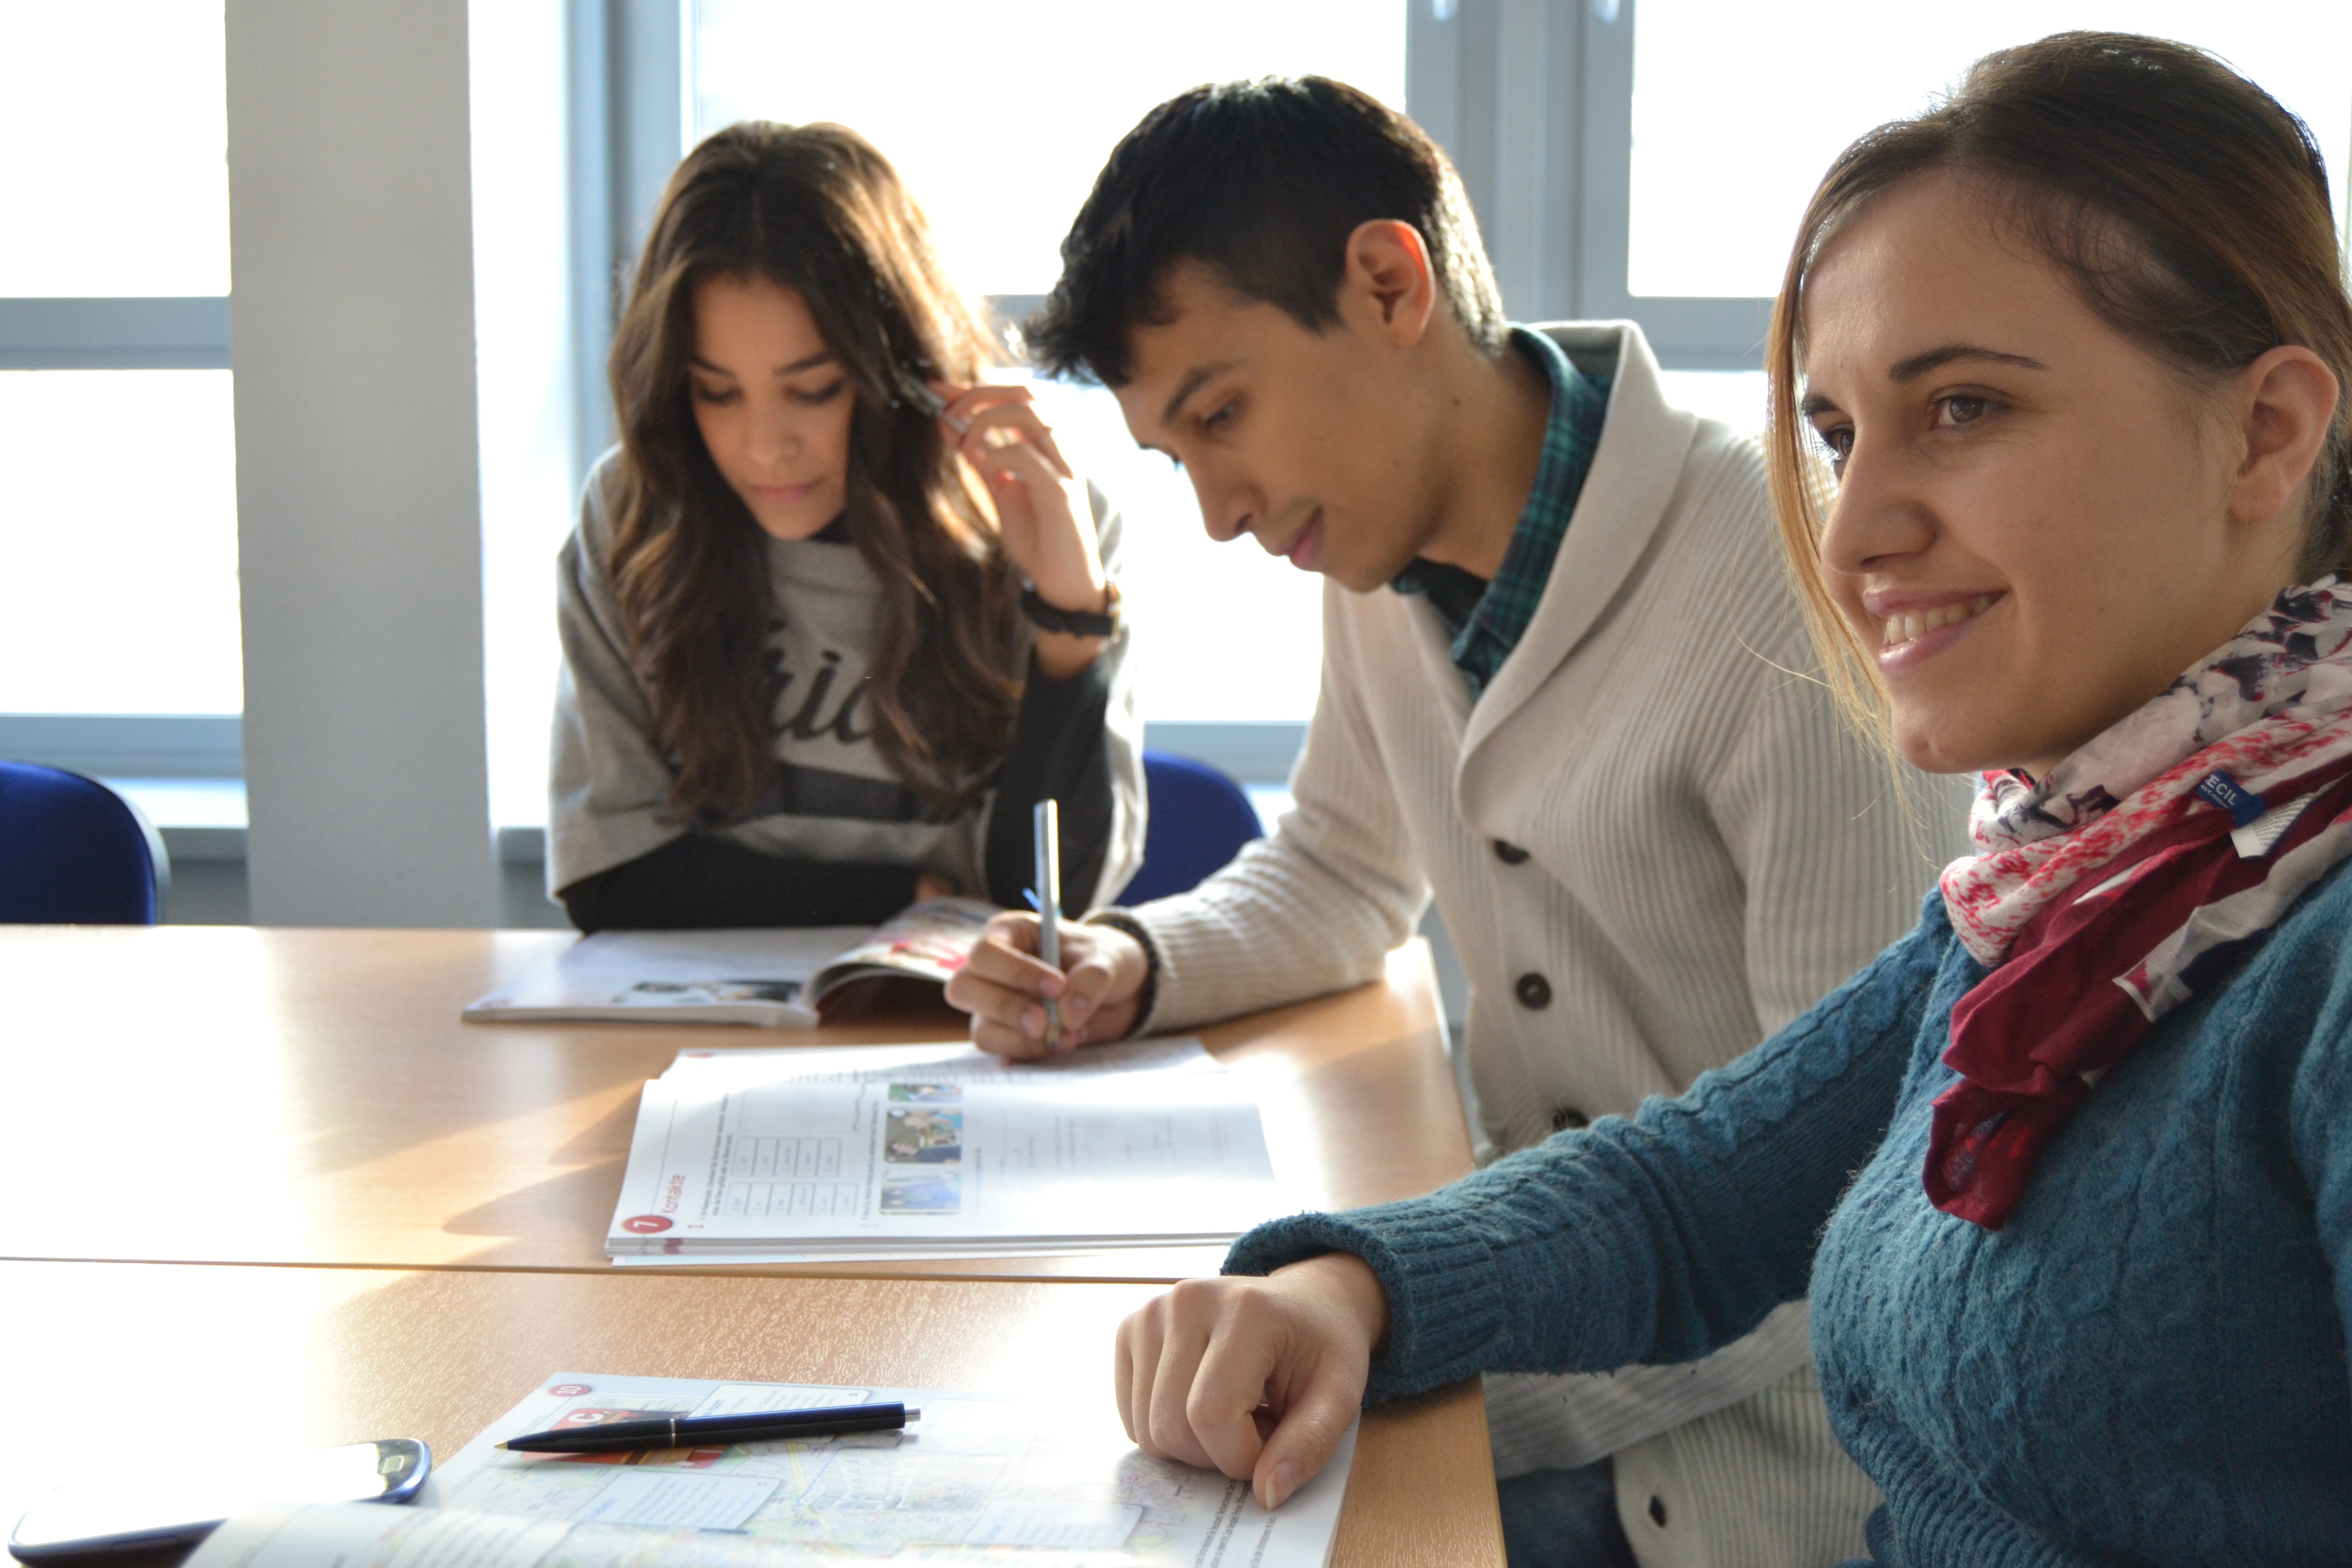
writing, person, student, education, students, learning, multicultural, language school